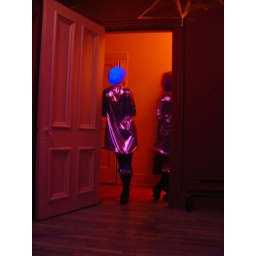
solar go-go girl under black light